Robert Frost: A Lover's Quarrel with the World

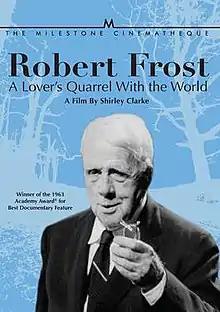
DVD Cover

Robert Frost: A Lover's Quarrel With the World is a 1963 American documentary film directed by Shirley Clarke and starring Robert Frost.